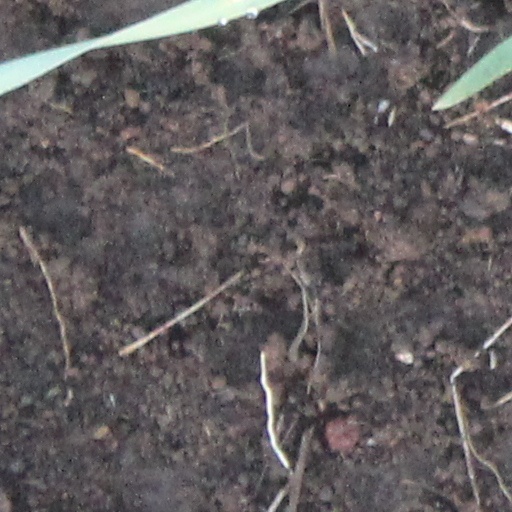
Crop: wheat